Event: Nepal Earthquake
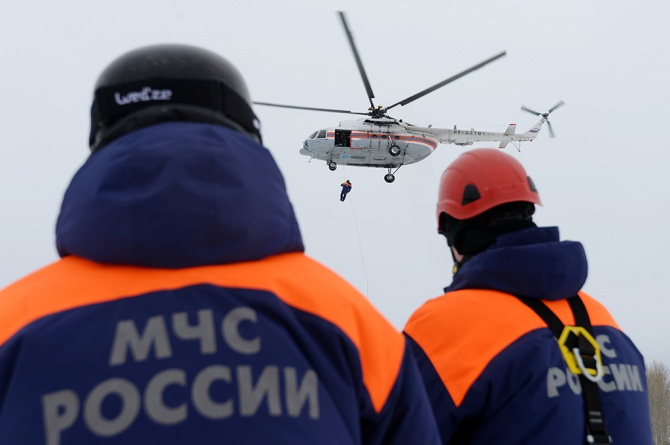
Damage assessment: no_damage